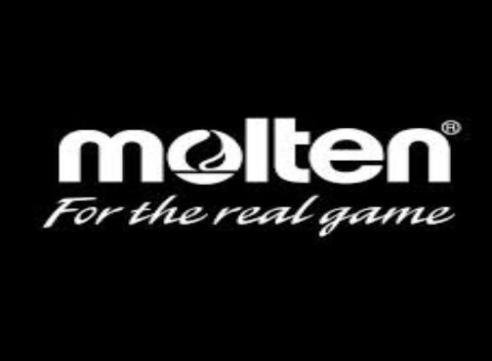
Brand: molten
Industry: Sports